Lake Megami

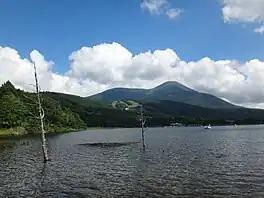
Mt.Tateshina from Lake Megami

is a lake located in Tateshina, Nagano Prefecture. An artificial lake constructed for agricultural purposes, it is also known as Akanuma Reservoir. A development to make it into a resort site is also underway. It is in Yatsugatake-Chūshin Kōgen Quasi-National Park.